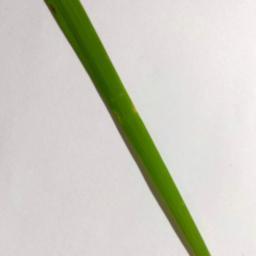
Label: Rice___Leaf_Blast